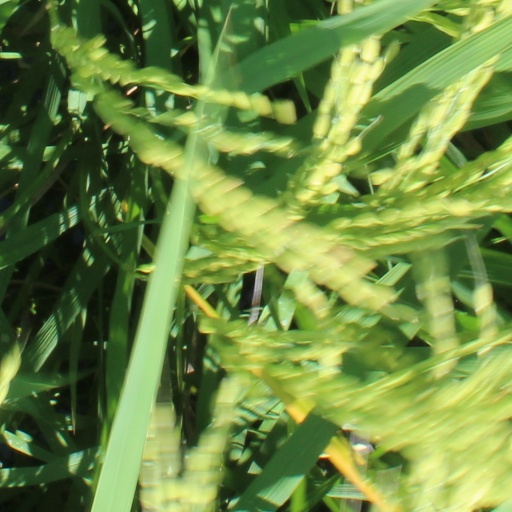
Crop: rice